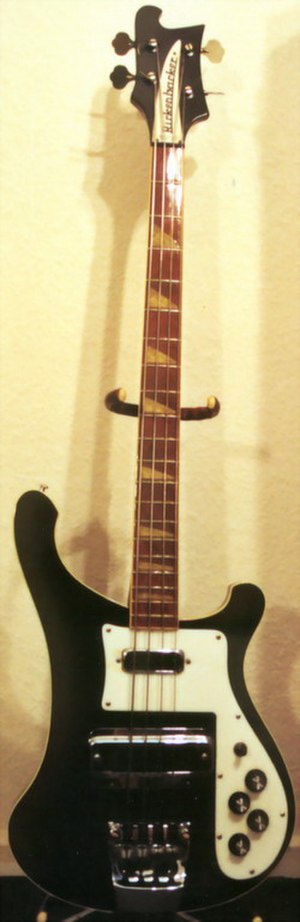
Rickenbacker / Produkter / Basguitarer
Rickenbacker 4001JG el-bas
Rickenbacker International Corporation er en amerikansk producent af elektriske strengeinstrumenter. Virksomheden har hjemsted i Santa Ana i Californien. Virksomheden anses som den første producent af elektriske guitarer, idet virksomheden i 1932 fremstillede en række elektriske guitarer og basser.